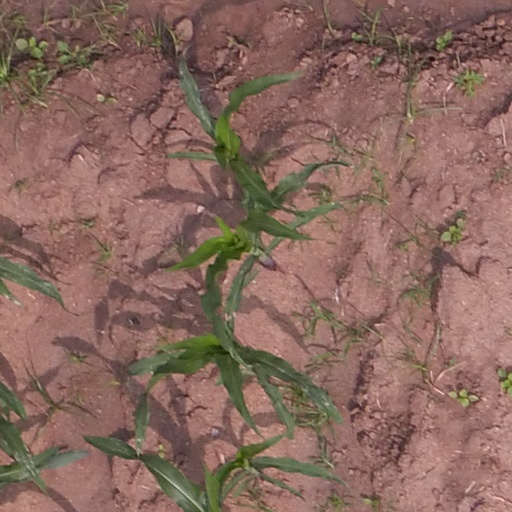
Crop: maize; corn